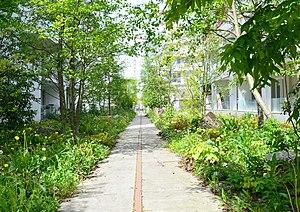
David Besson-Girard est un architecte-paysagiste français, né à Mâcon le 13 novembre 1964.